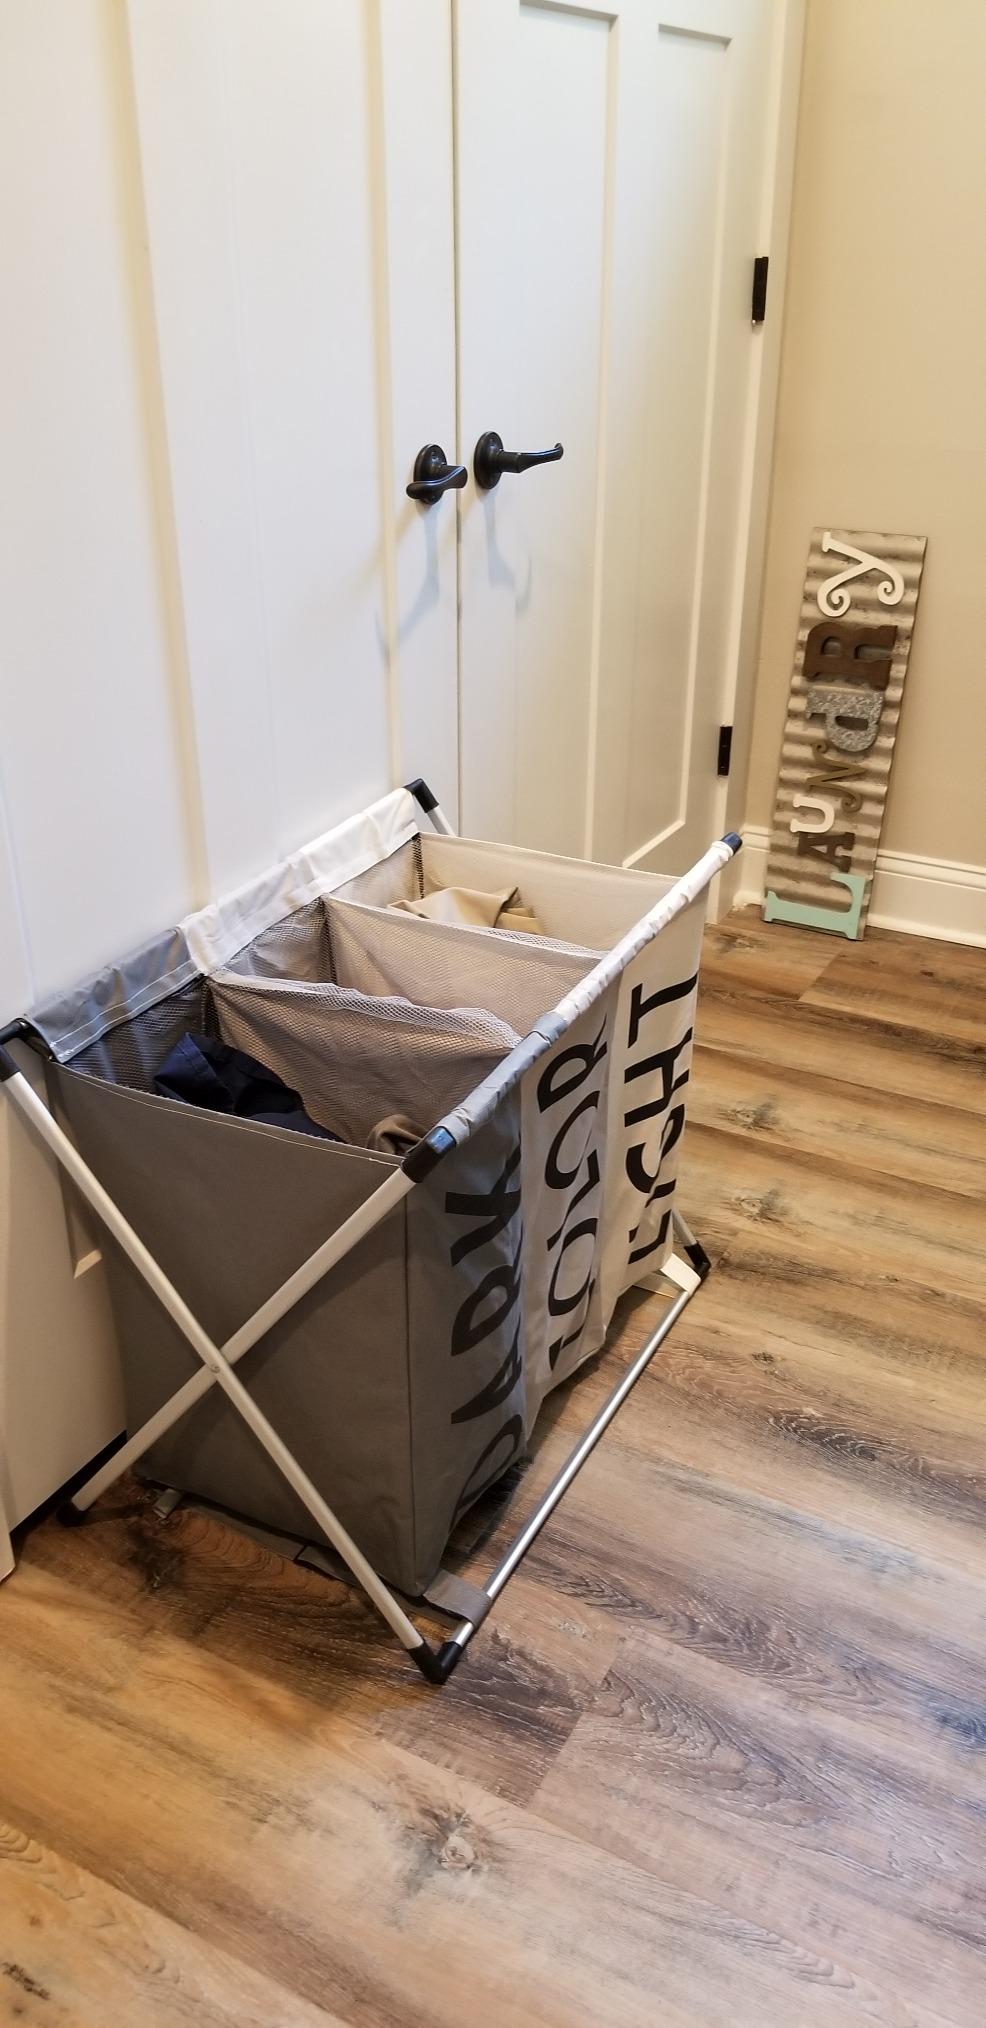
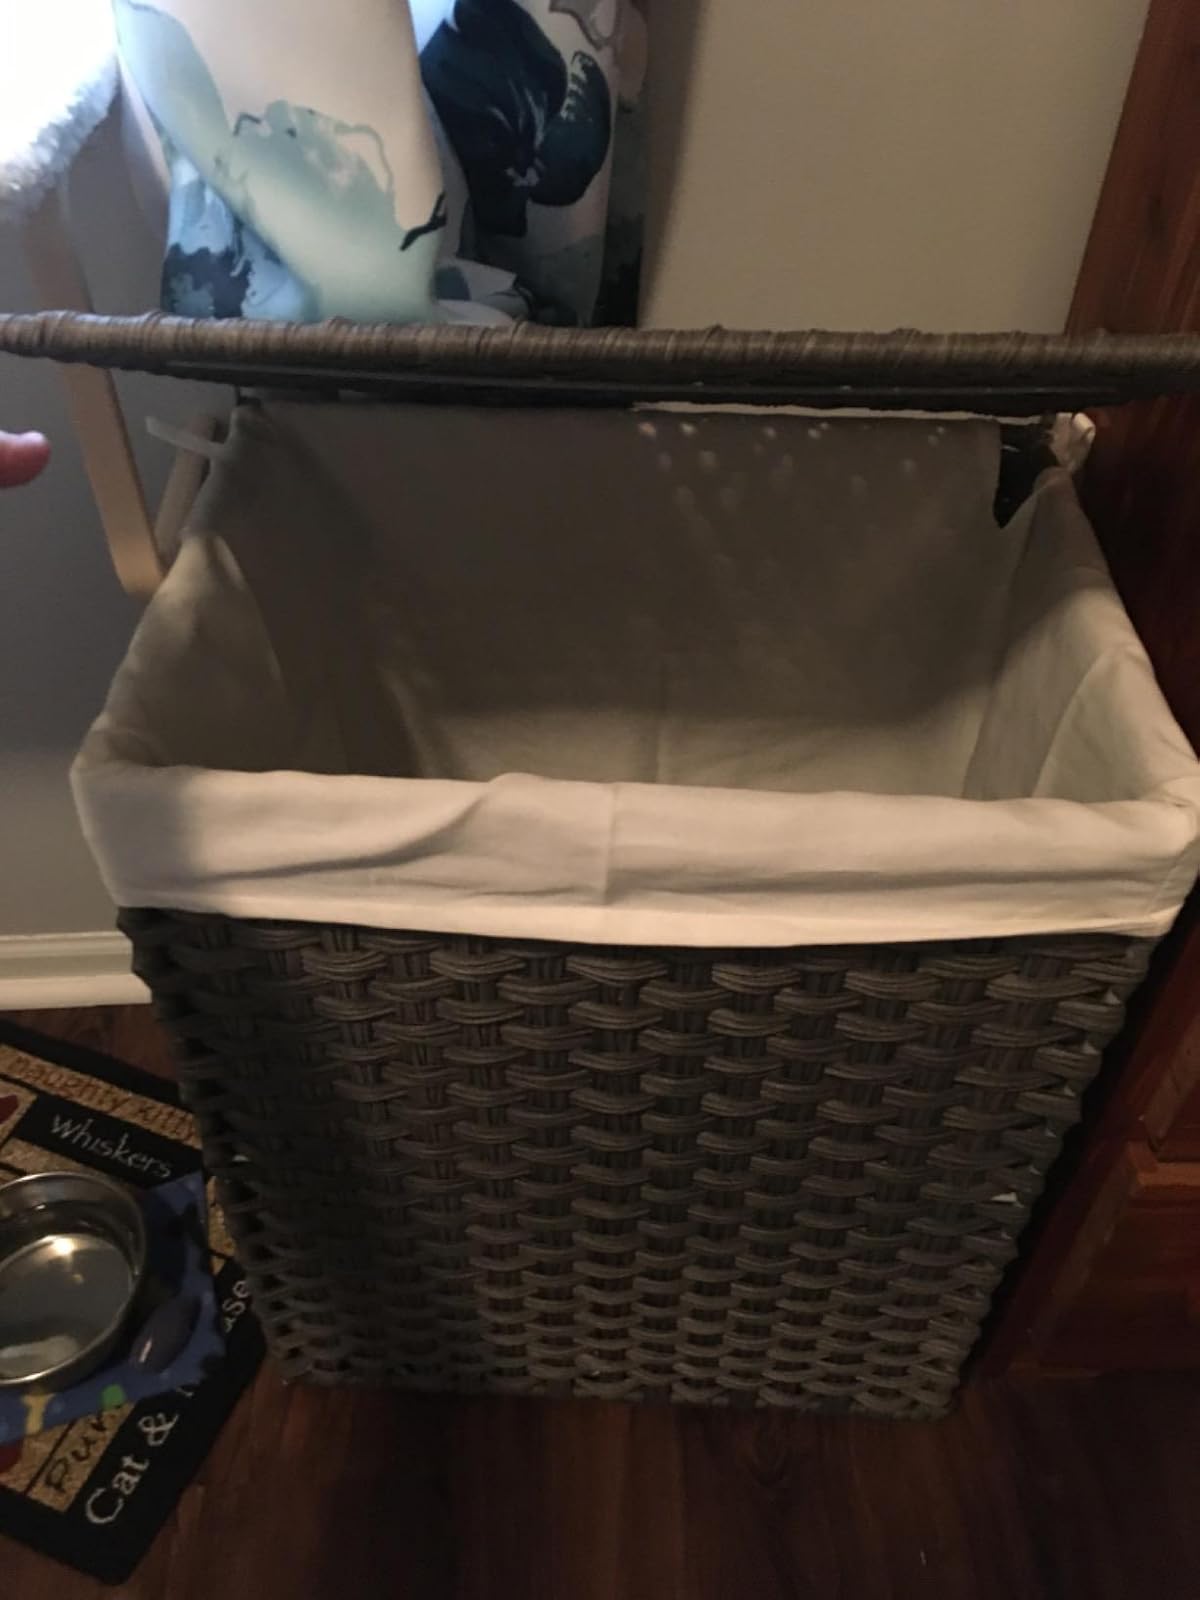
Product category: items_hamper
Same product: no